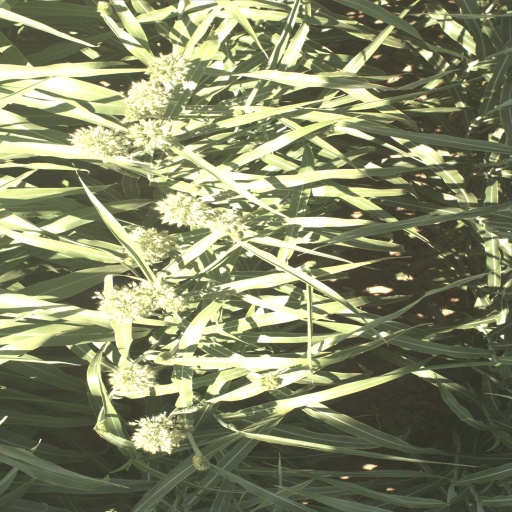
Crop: sorghum